World Konkani Centre

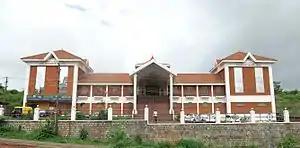
World Konkani Centre

World Konkani Centre (Konkani: विश्व कोंकणी केंद्र, ವಿಶ್ವ್ ಕೊಂಕ್ಣಿ ಕೇಂದ್ರ್) was founded by Konkani Bhas Ani Sanskriti Prathistan at Konkani Gaon, Shakti Nagar, Mangalore, to serve as a nodal agency for the preservation and overall development of Konkani language, art and culture involving all the Konkani people the world over.